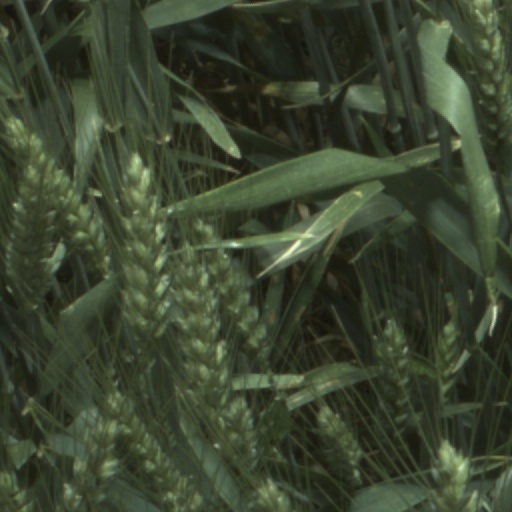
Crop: wheat